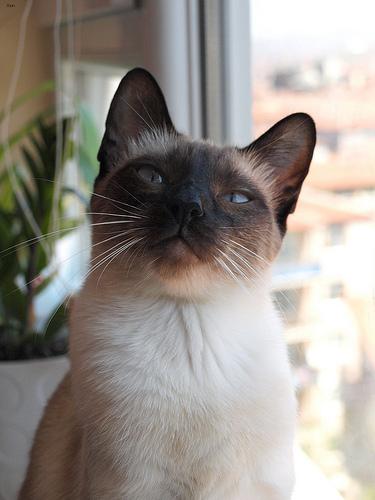
Breed: Siamese